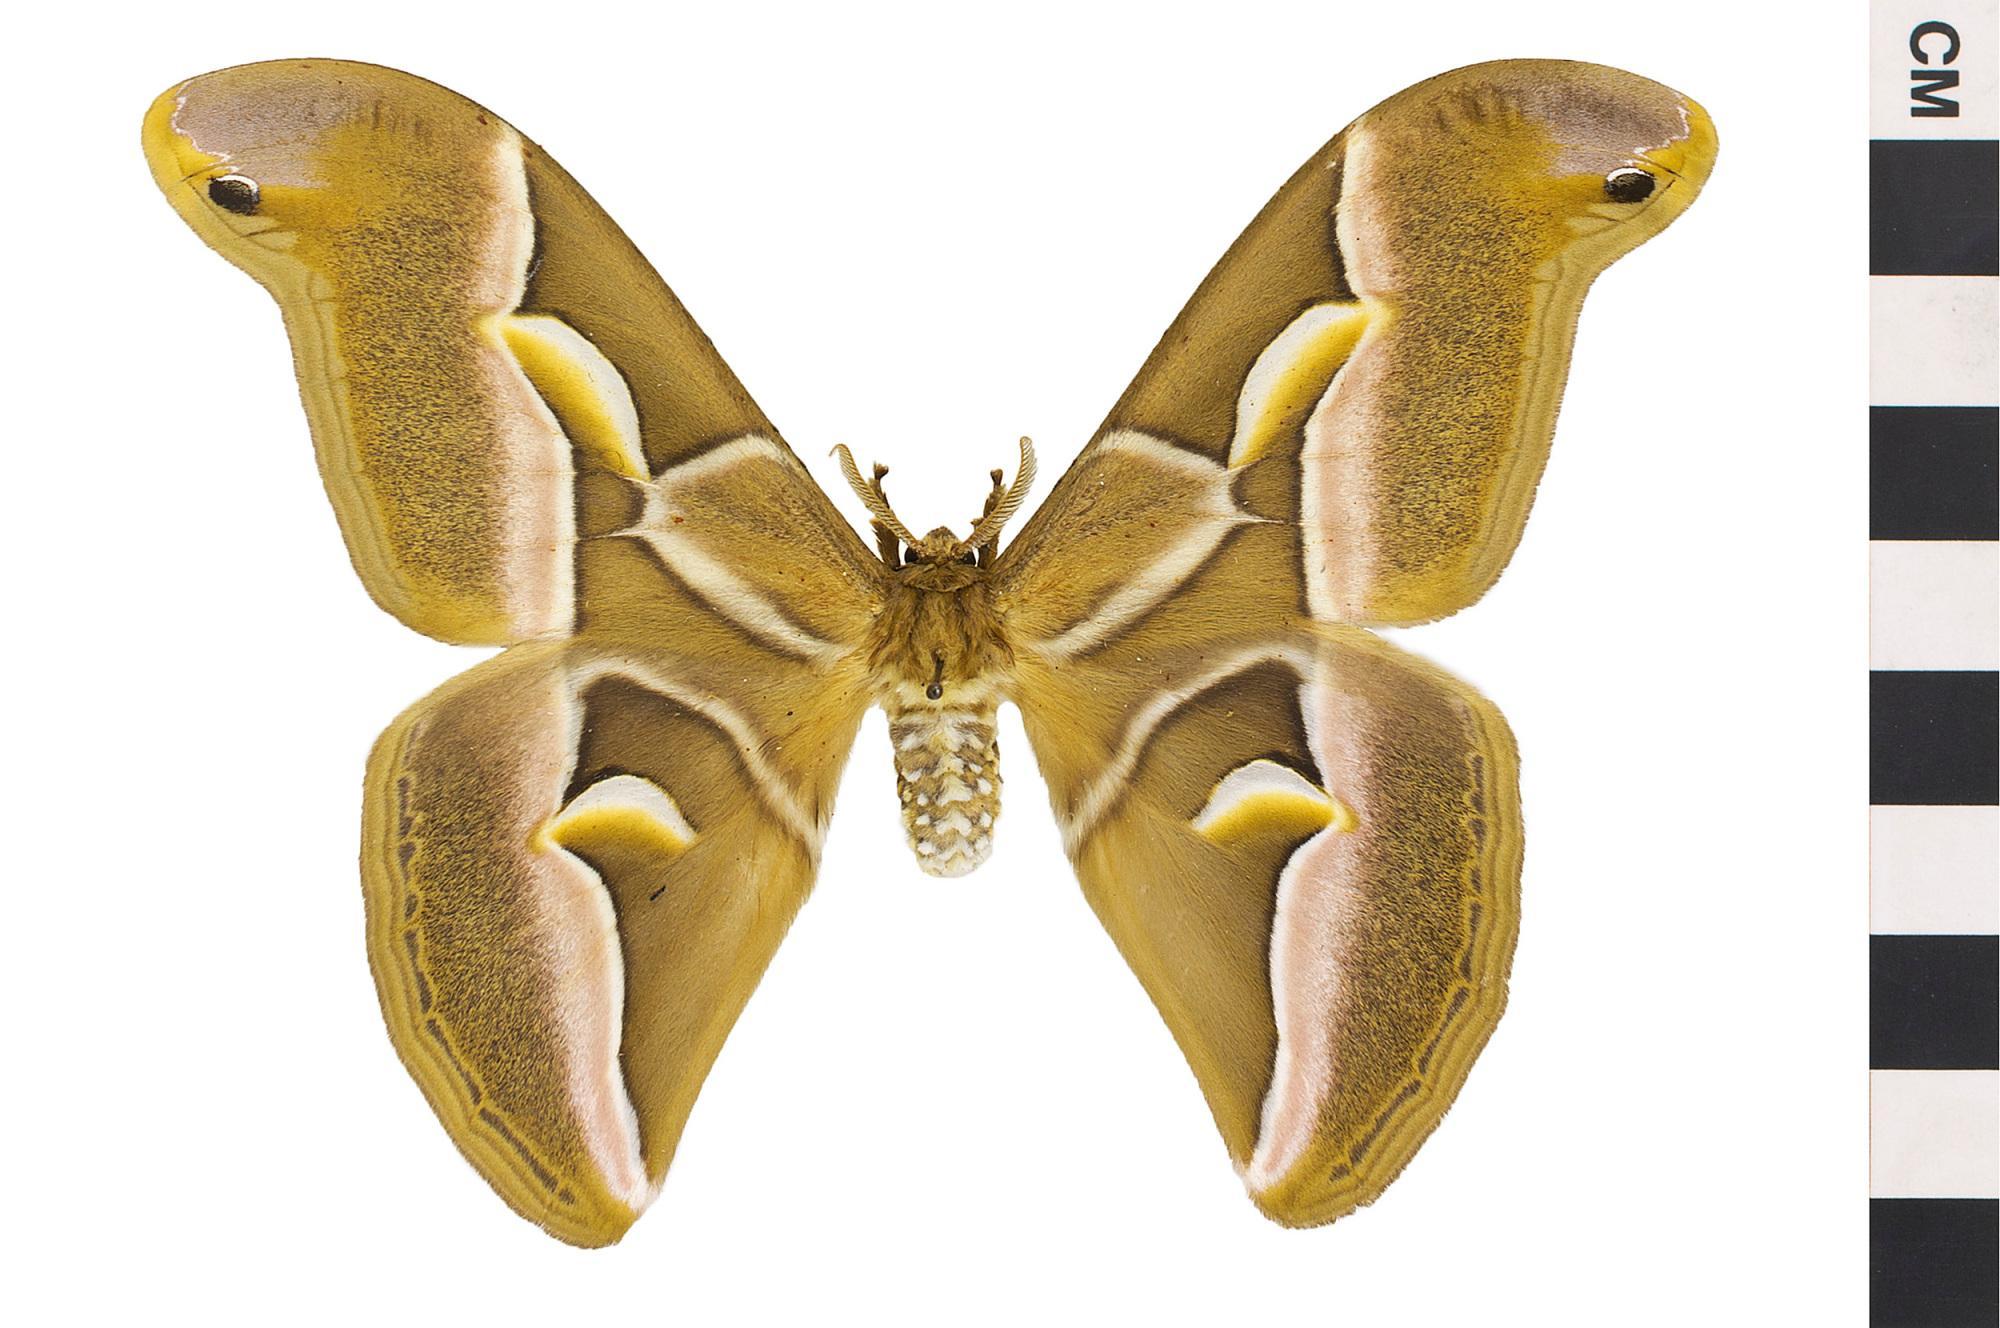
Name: Cynthia Moth
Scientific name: Samia cynthia
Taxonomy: Animalia, Arthropoda, Hexapoda, Insecta, Lepidoptera, Saturniidae